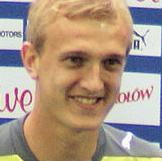
Age: 22